Reginald Reynolds

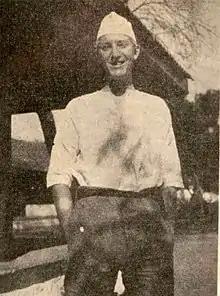
Reginald Reynolds

Reginald Arthur Reynolds (1905 – 16 December 1958) was a British left wing writer, poet, a Quaker and an anti-colonial activist who collaborated with M.K. Gandhi and Horace Alexander.